Muneeswarar

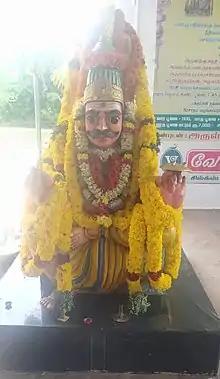
Muneeswarar , Munīshwaran, Munīshwaran முனீஸ்வரன்

The history of Muneeshwaran and his worship remains ambiguous and unclear. In Hindu sacred texts such as the Vedas and Puranas, there is no explicit mention of the deity. However, it is sometimes suggested that Muneeshwaran was present in most of these texts, but represented with a different name. Apart from this claim, most of the widely accepted histories of the deity stems from oral traditions, that have been passed down from one generation to another. Due to the lack of textual references, there is no way of verifying these claims and tracing their origins. Most of these oral histories, although not entirely the same, seem to share commonalities with many stories from Hindu texts. One such legend of the origins of Muneeswaran is that of the omission of Lord Shiva from the Daksha Yajna, an elaborate ritual conducted by Dakshan, Lord Shiva’s father in law. Lord Shiva was enraged by this, causing multiple deities to be formed in the process. Munishwaran was believed to be one of the deities that was formed. There are contrasting claims as to whether the deity was born from Lord Shiva’s face, his sweat or simply created by him. In another legend, Muneeshwaran is considered to be a great devotee of Lord Shiva who lived a long time ago, although the time is not specified. Muneeshwaran pleased Lord Shiva through his devotion, and thus the latter awarded him the title of “Iswaran” and blessed him as him guardian deity. Some devotees and organisations closely related to the deity also acknowledge that Muneeshwaran does no have a history. Their worship and faith stems from the deities miracles and current phenomena rather than from historical sources. Despite all these differing claims, almost all accept the strong relation between Muneeshwaran and Lord Shiva. In some cases, Muneeshwaran is believed to be created by Shiva. In others he is believed to be a form of Shiva. In some cases, he is seen to be Shiva himself. This can be seen in temples where Muneeshwaran is depicted and worshipped in the exact same way as Lord Shiva. Examples of this include the Sri Munishwaran temple in Singapore, where Muneesharan wears a snake around his neck and has the Nandhi (vehicle of Shiva) in front of him, just like Shiva.